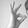
ASL letter: F